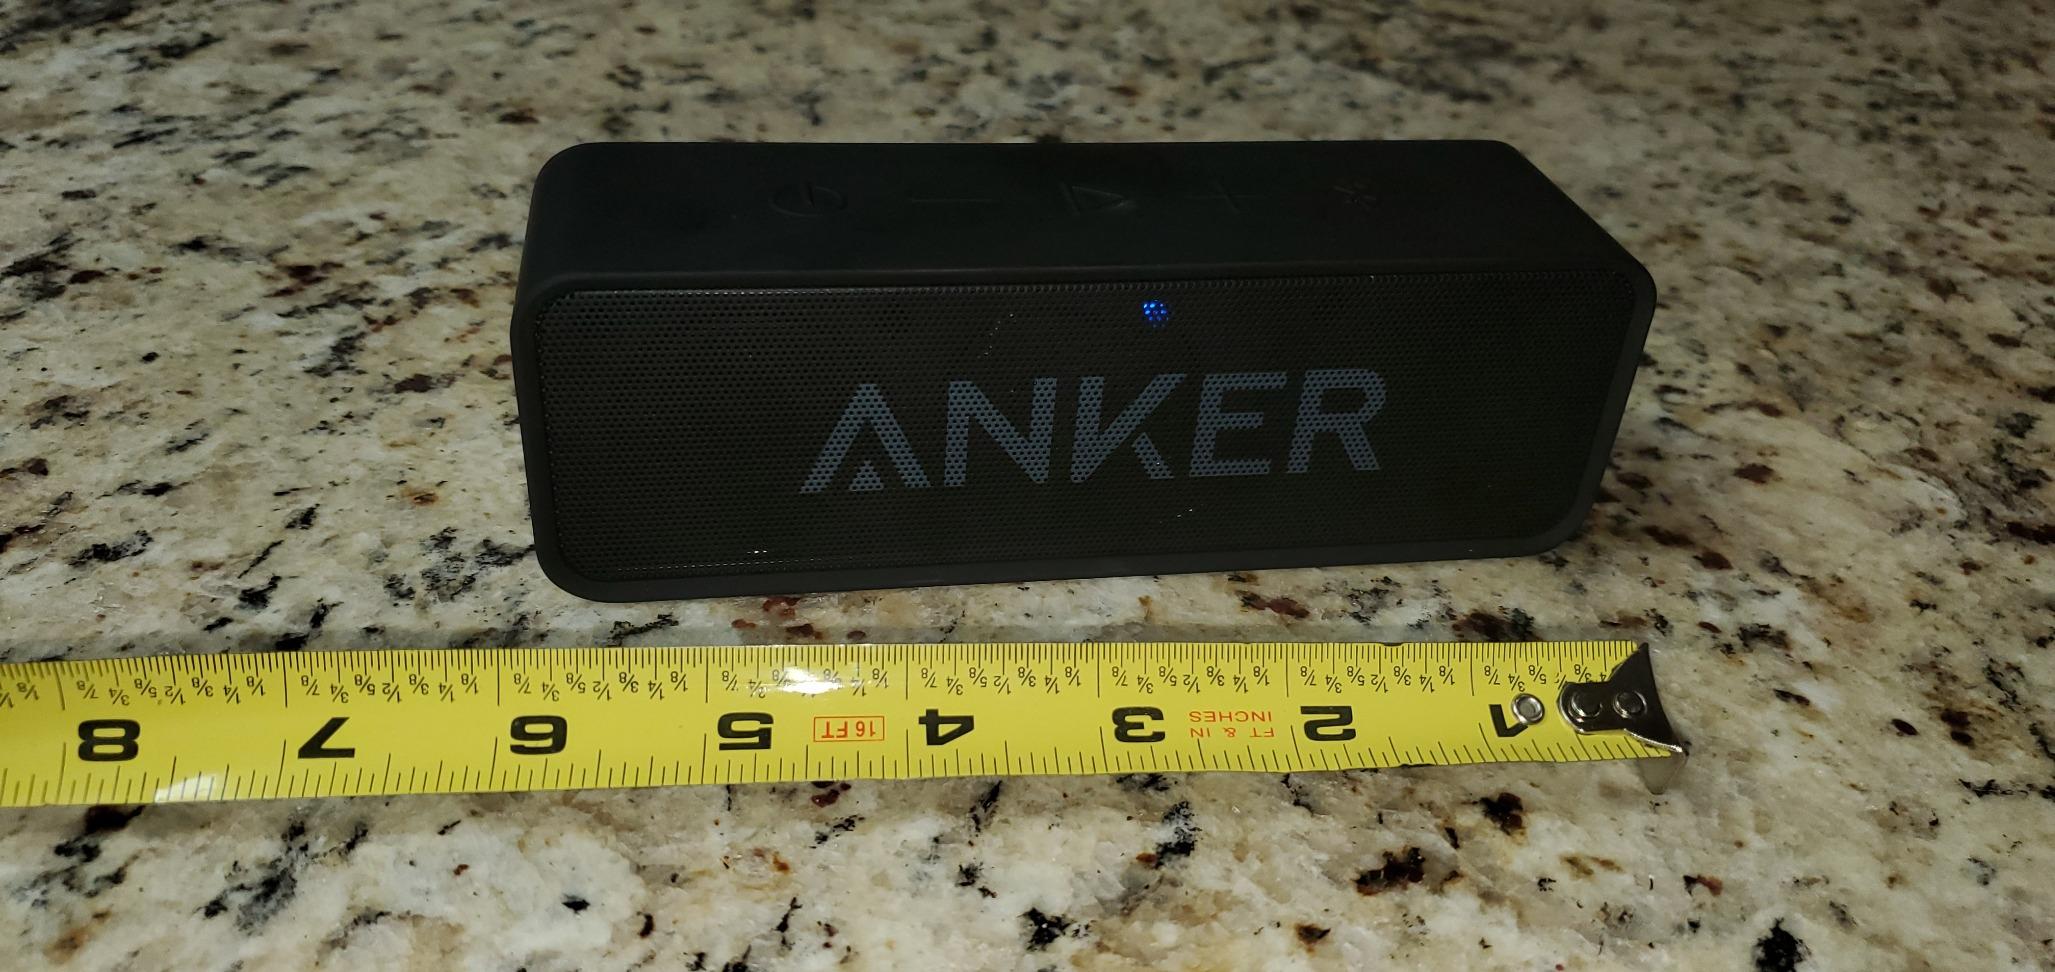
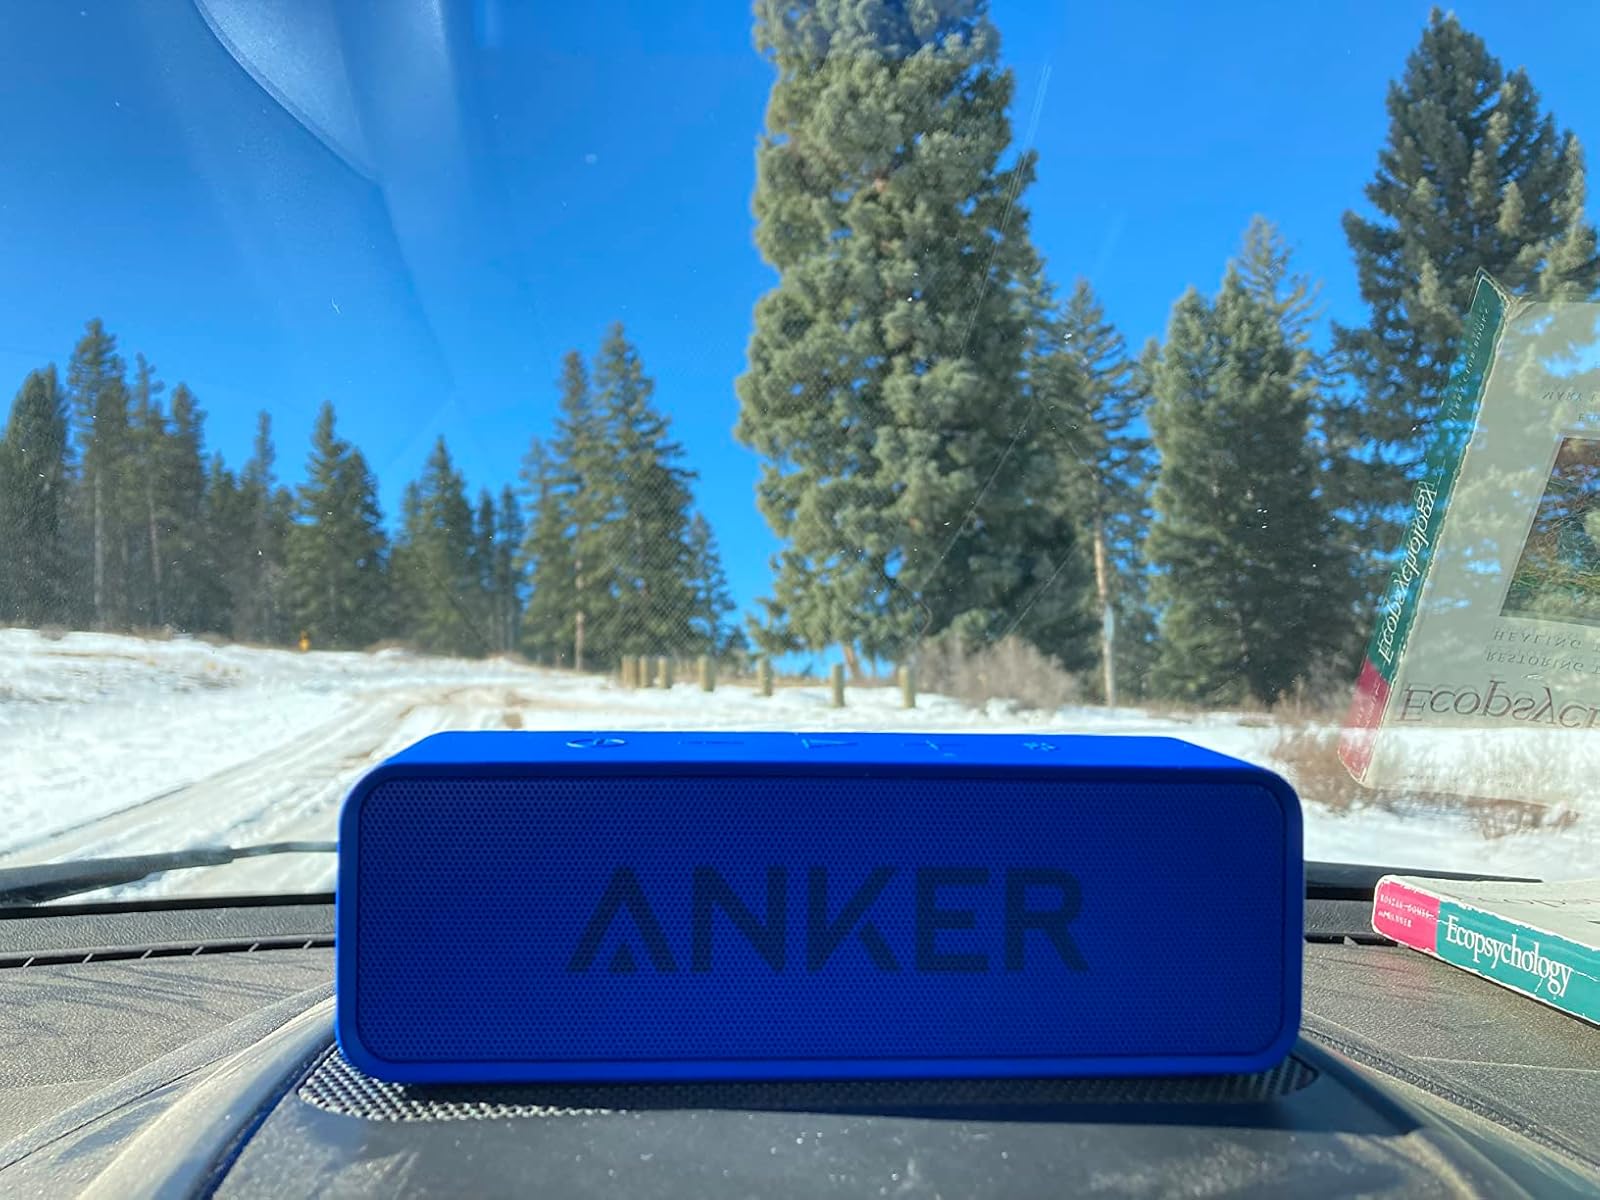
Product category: speaker
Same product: no